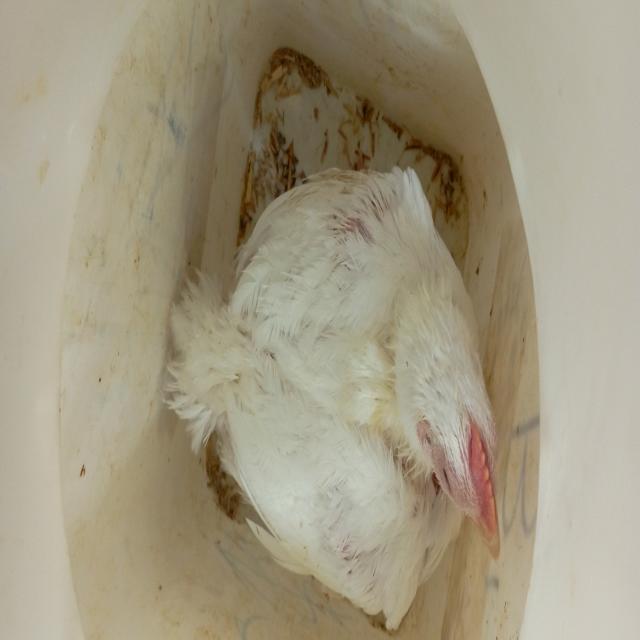
Weight: 1689 g